Kaya (Japanese musician)

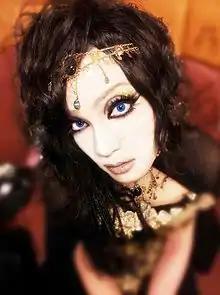

is a Japanese visual kei musician, a vocalist of the electro/darkwave duo Schwarz Stein, and a former vocalist of the bands Meties and Isola under the alias of Hime. He is also known for his androgynous appearance.